Sappho 96

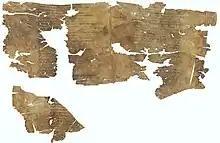
P. Berol. 9722, the parchment on which Sappho 96 is preserved.

Sappho 96 is a poem by the archaic Greek lyric poet Sappho. 37 lines of the fragment are preserved on a 6th-century parchment. The first twenty lines describe an imaginary scene in which an unnamed woman is struck by grief remembering an absent companion, Atthis; the remaining 17 lines, possibly originally a separate poem, reflects more generally on the foolishness of trying to compare human and divine beauty. As with other poems by Sappho such as poem 16 and 94, memory is a major theme.